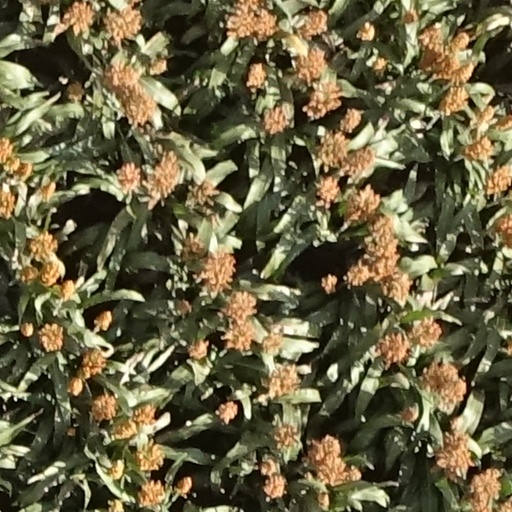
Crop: sorghum